Harvey Goodwin

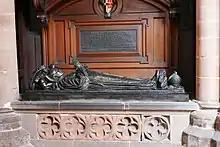
Harvey Goodwin's monument in Carlisle Cathedral

Hardwicke Rawnsley wrote a memoir of him. A street in Cambridge and a school in Carlisle are named after Goodwin.